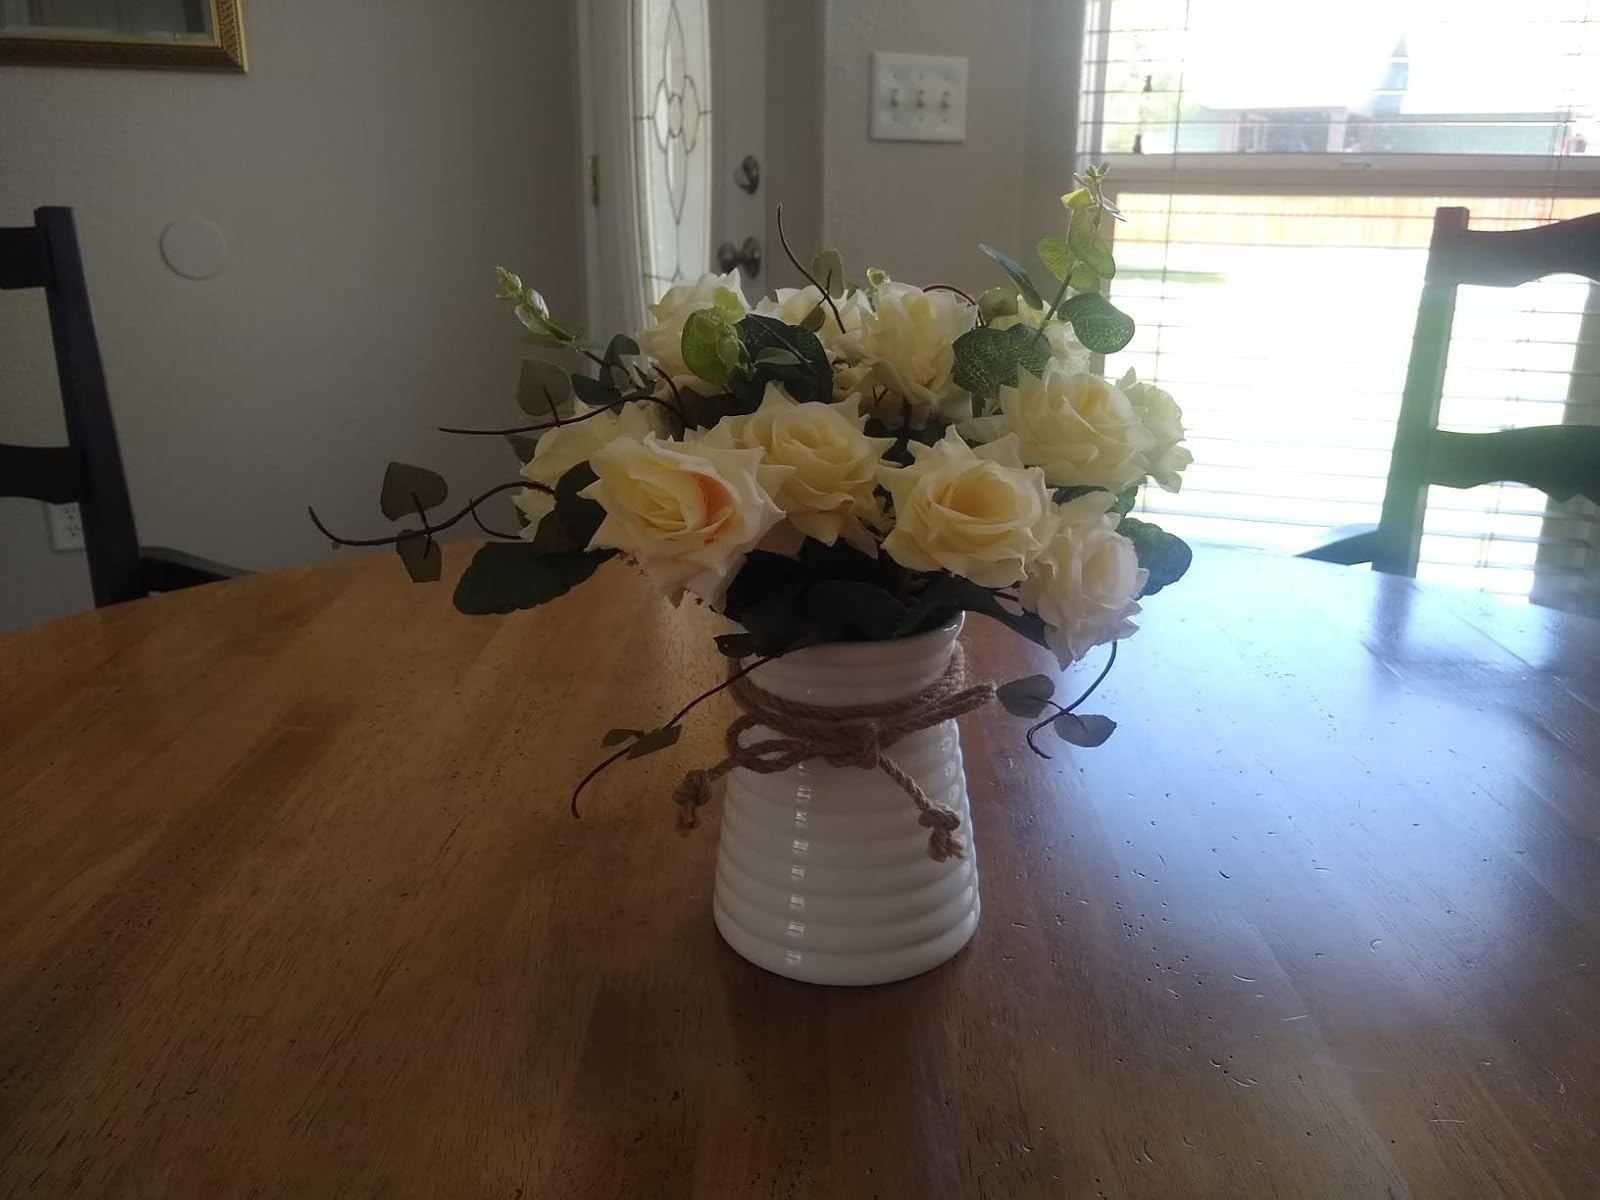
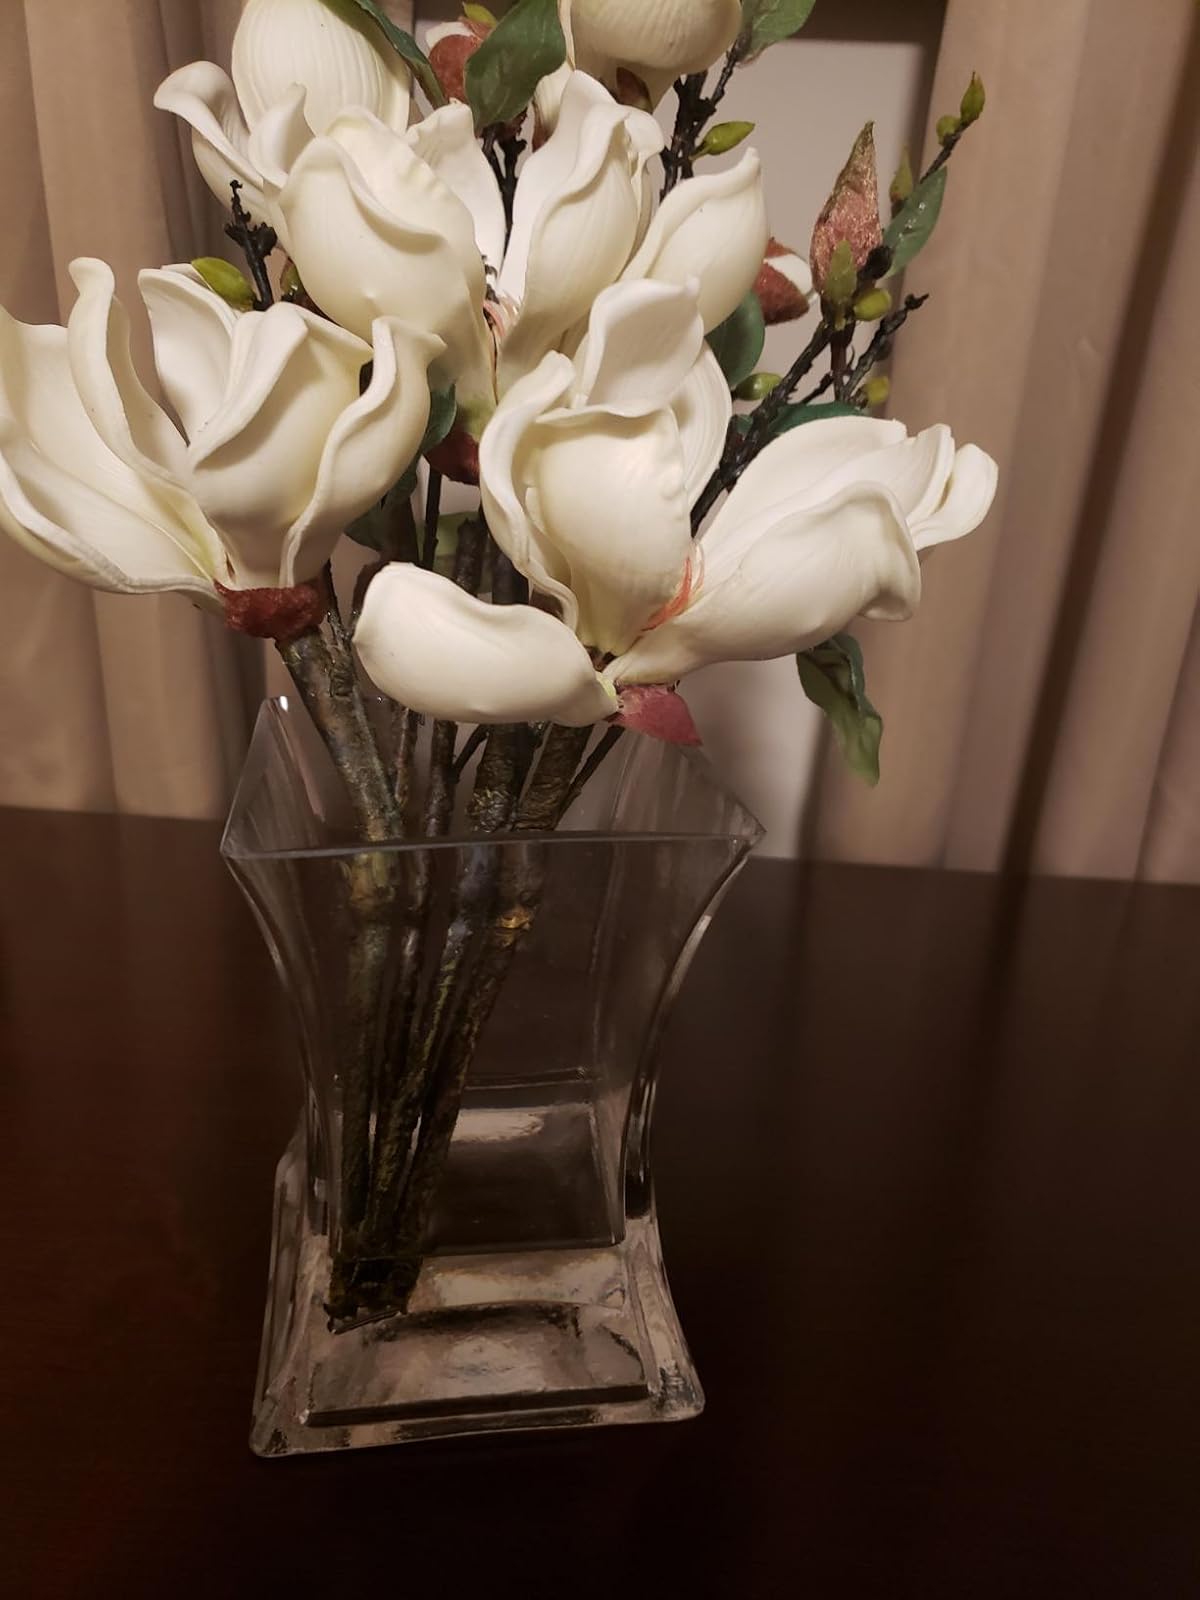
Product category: vase
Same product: no